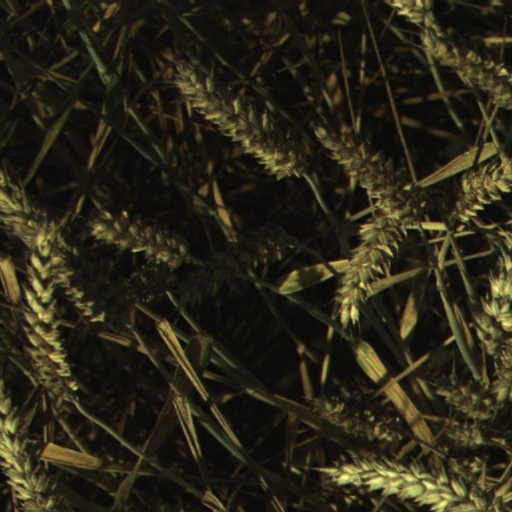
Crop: wheat